Seven-branched candelabrum (Essen)

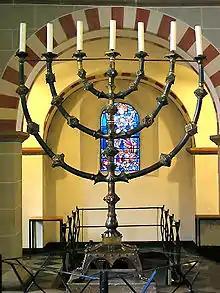
The seven-branched candelabrum, in the background Michael's window of the west choir

The Seven-Branched Candelabrum is a large candlestand from the Essen Cathedral Treasury. Today, it stands on the ground floor of the Westwork of Essen Cathedral. The lampstand, which dates to around the year 1000, is a significant bronze artwork of the early Middle Ages and the oldest preserved seven-armed church candelabrum.